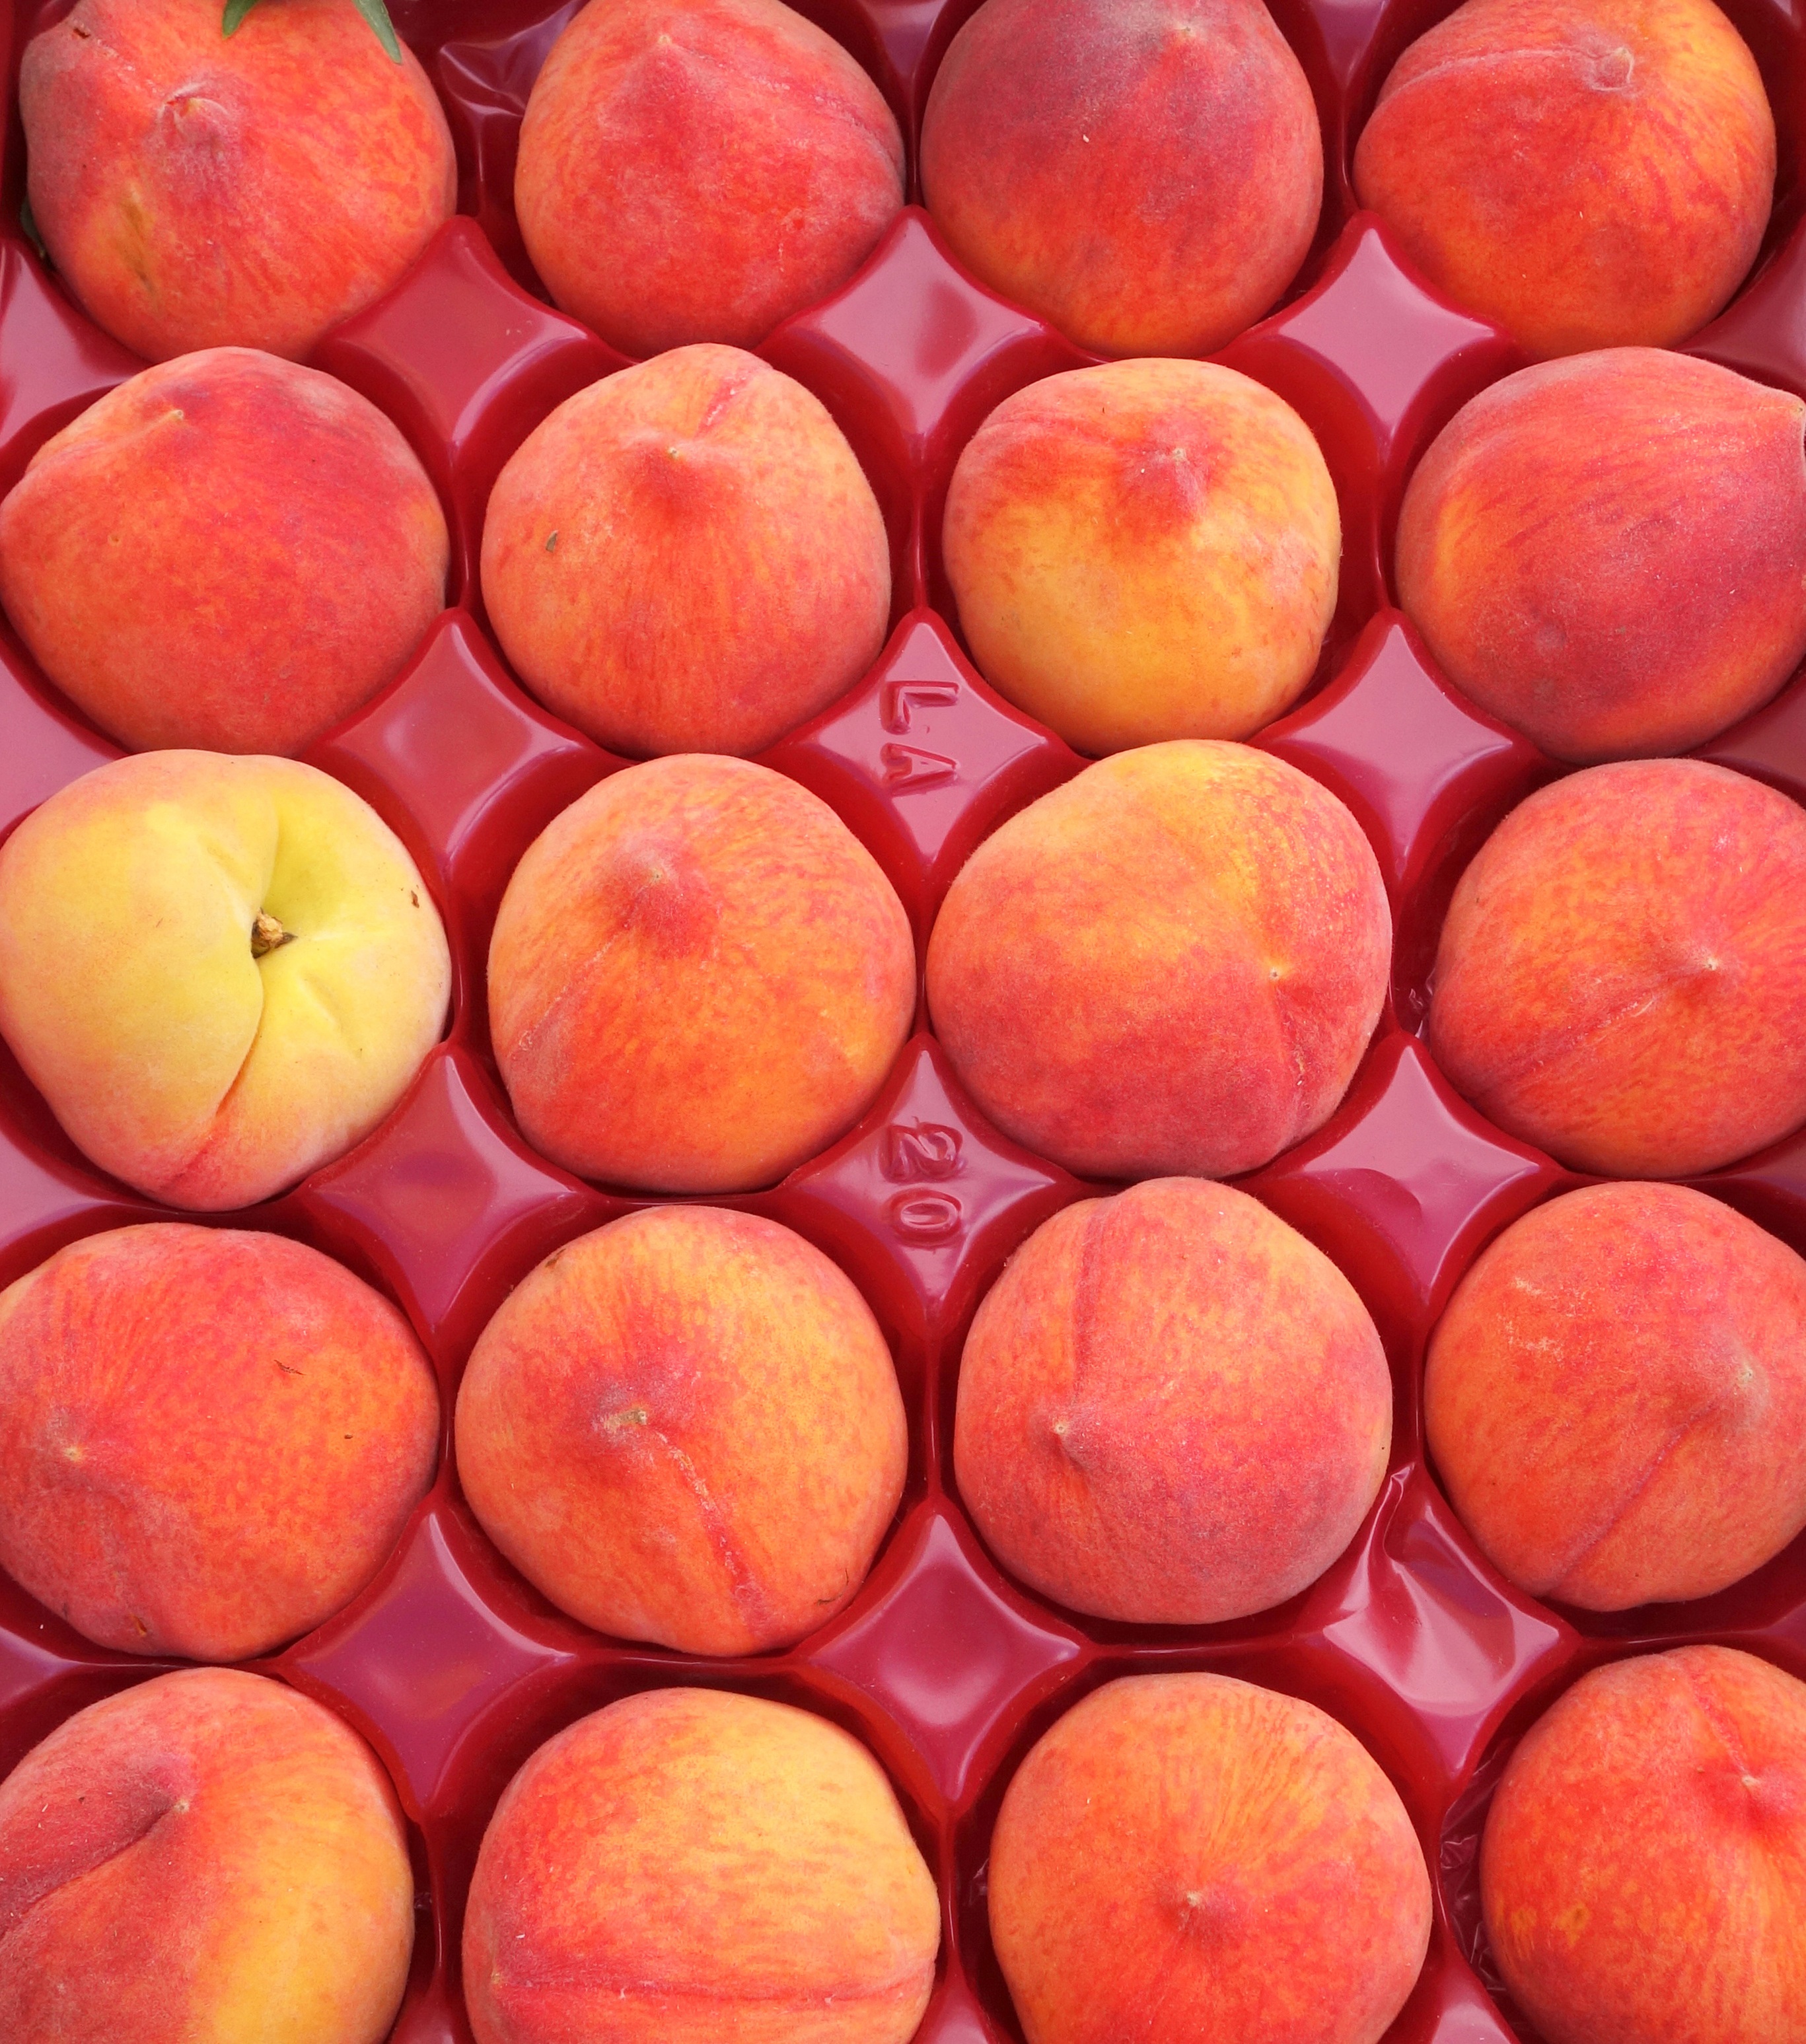
plant, fruit, orange, food, produce, fresh, market, box, yellow, apricot, background, display, peach, peaches, flowering plant, rose family, nectarine, land plant, rose order, pluot